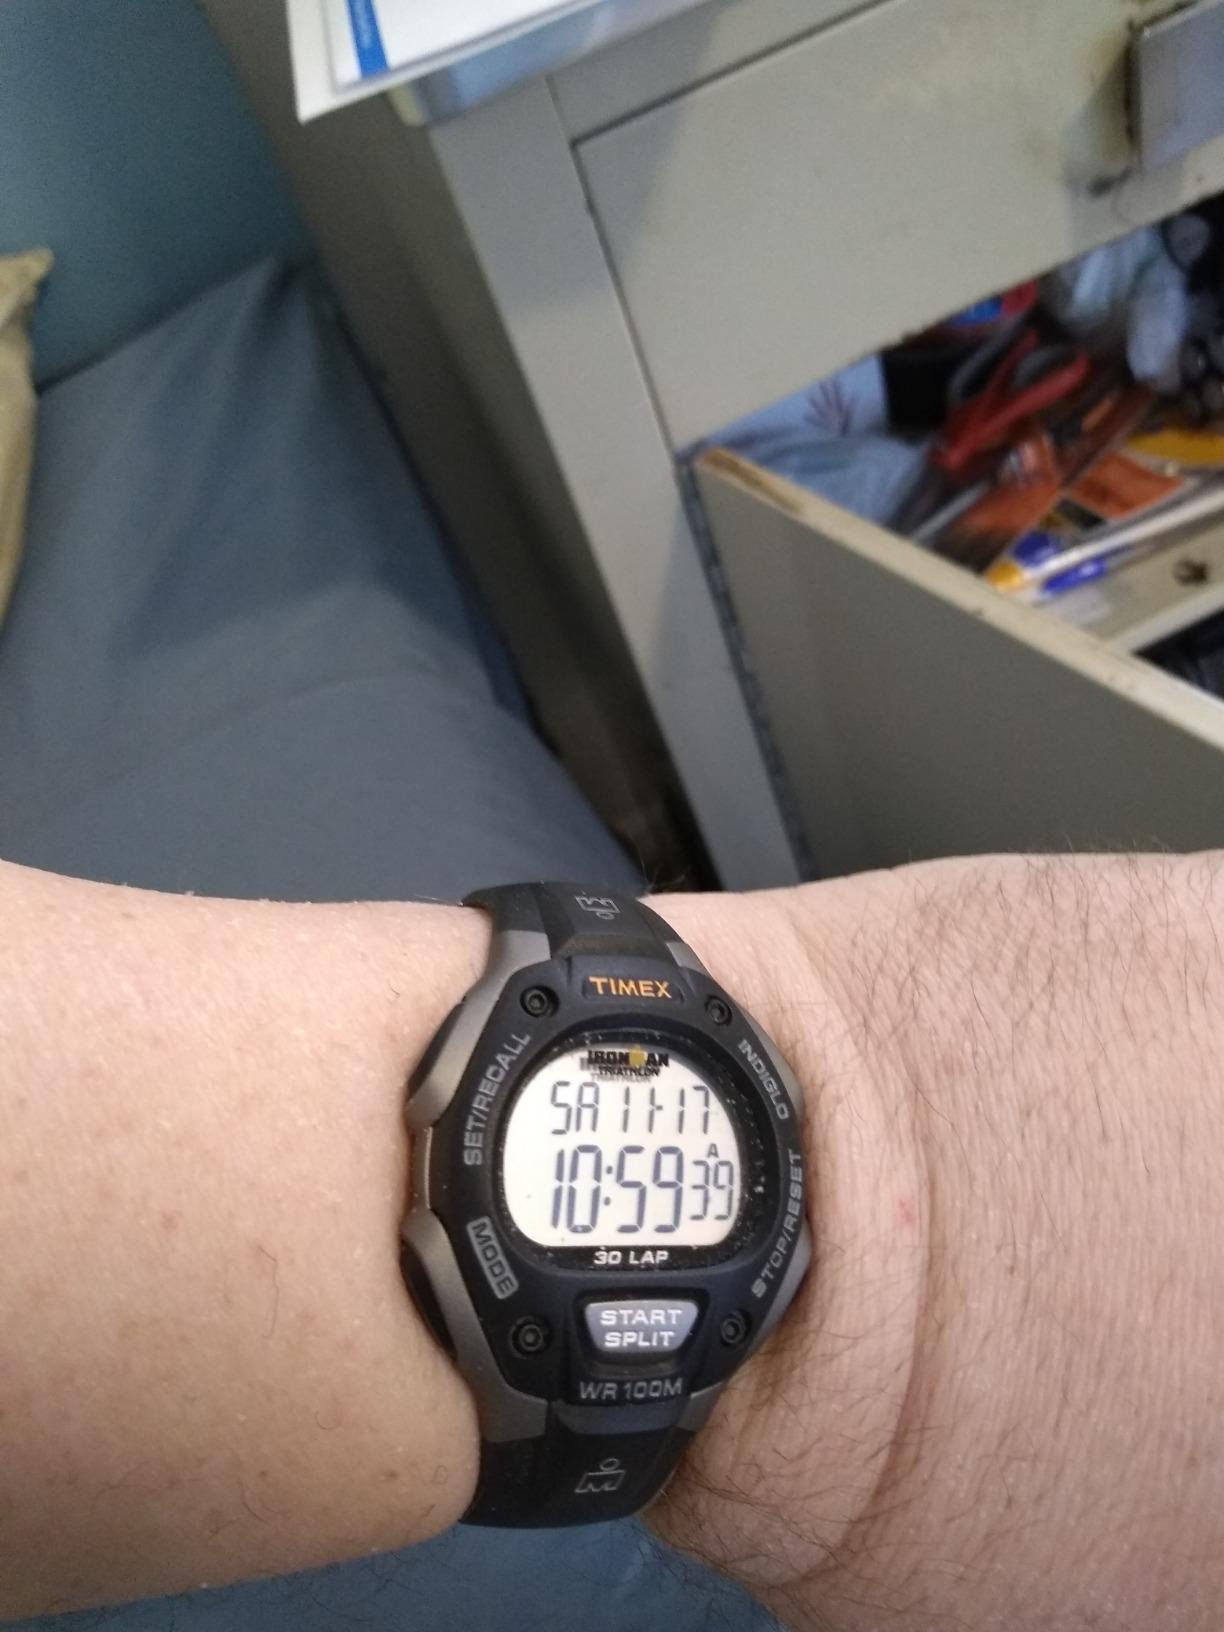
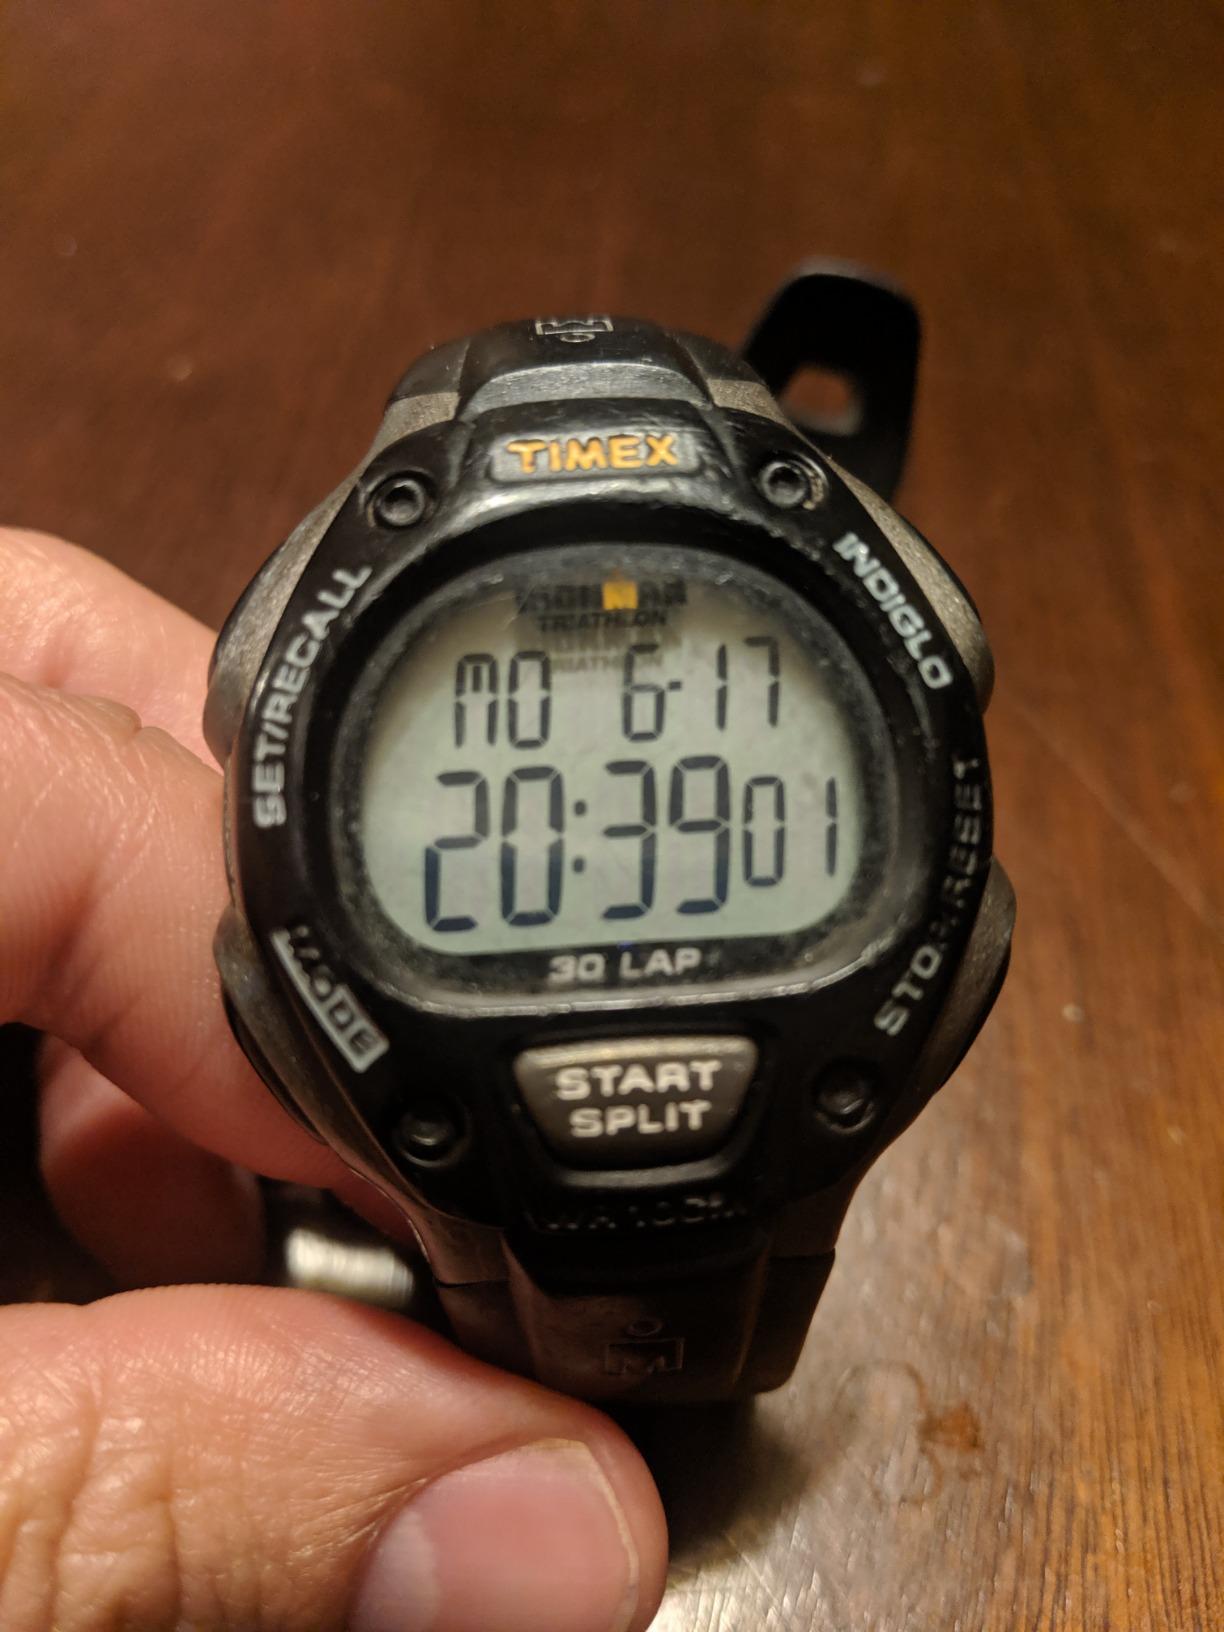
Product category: accessories_watch
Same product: yes